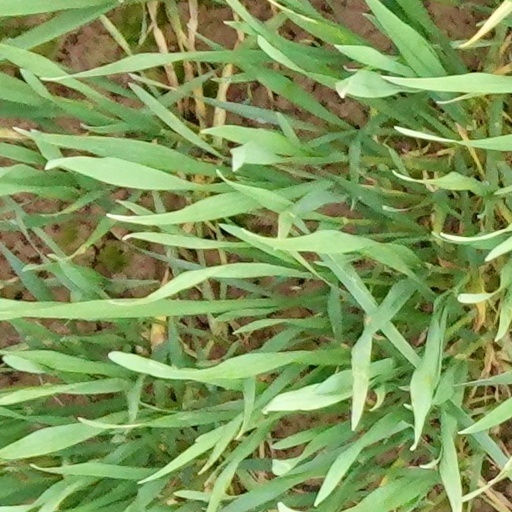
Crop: wheat